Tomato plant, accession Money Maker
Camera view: tilt-top (135 deg); turntable rotation: 180 degrees
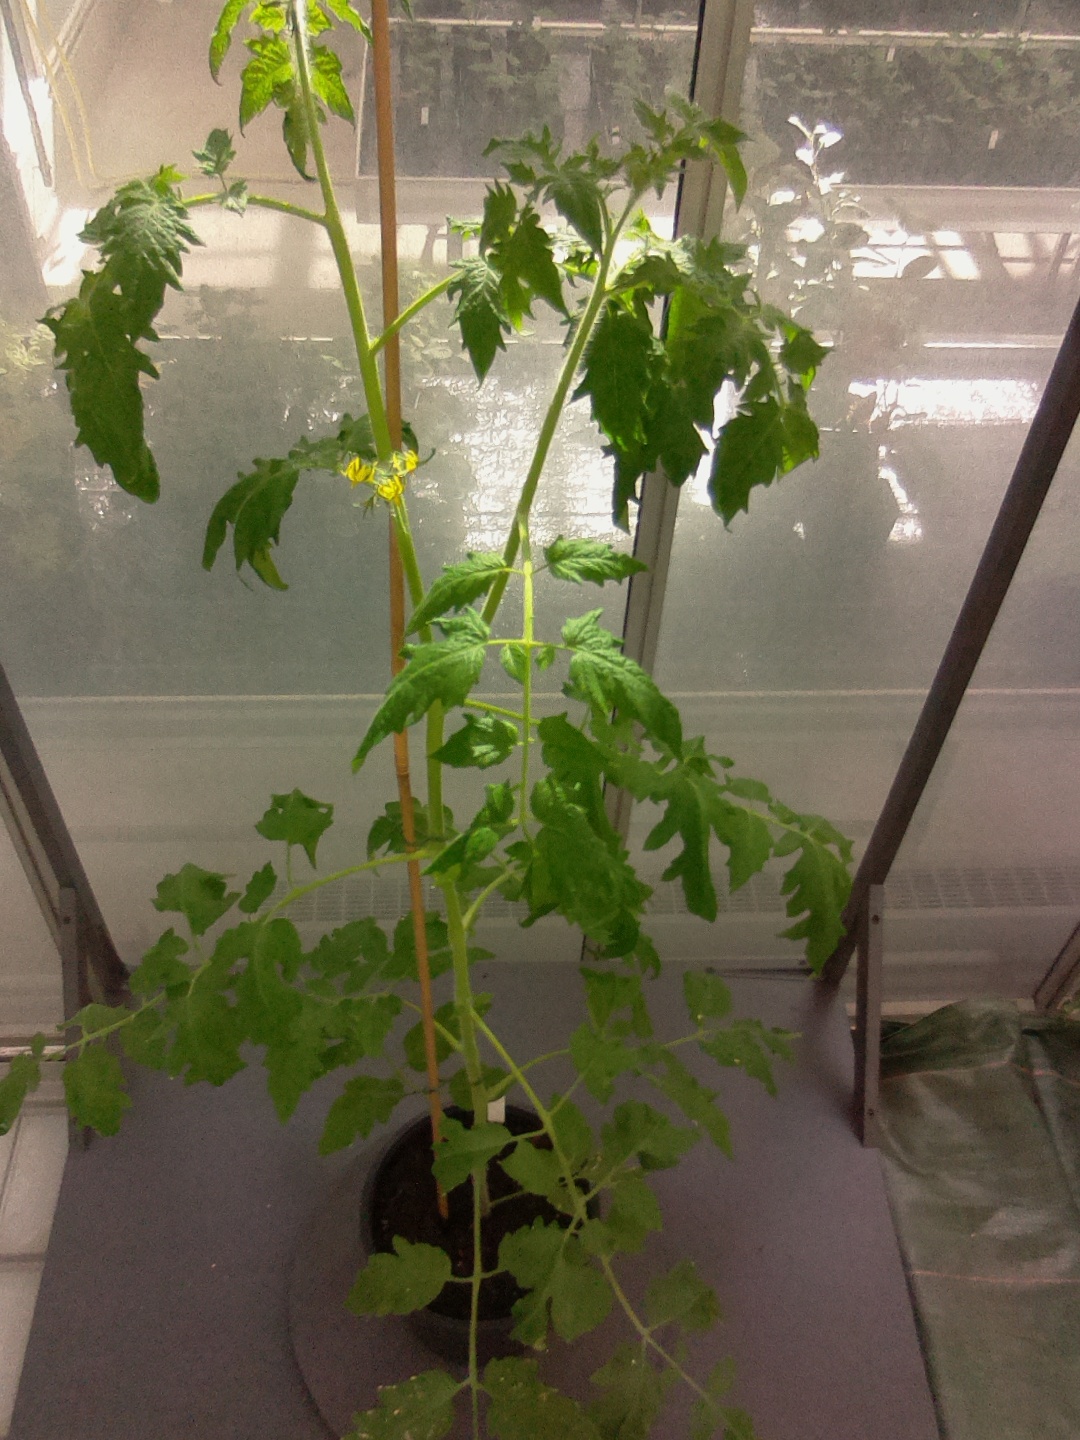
BBCH growth stage 63: 30%-40% of flowers open